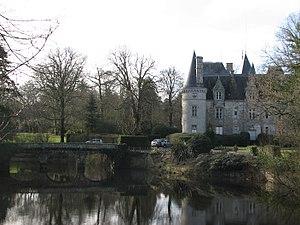
La famille de Sérent, d'ancienne chevalerie de Bretagne, avait pris son nom d'une terre située dans l'évêché de Vannes, à une lieue et demie de Malestroit, à 3 lieues de Ploërmel, et à 5 lieues de Vannes, sur la route de cette ville à celle de Ploërmel.
Trédion [tʁedjɔ̃] est une commune française, située dans le département du Morbihan en région Bretagne.
La combat de Trédion se déroula lors de la chouannerie.